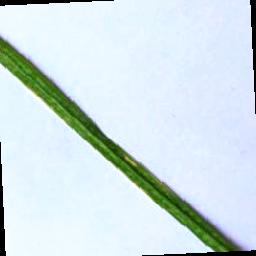
Label: Rice___Leaf_Blast